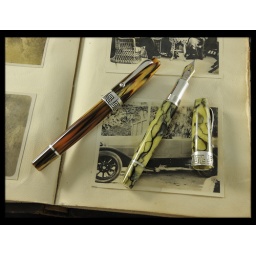
Montegrappa Extra 1930 in turtle brown and green variegated celluloid with sterling silver fittings and EF nibs.